Moldovan wine

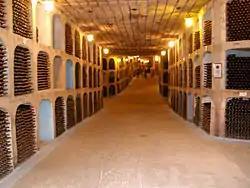
Mileștii Mici – the world's largest wine cellars

White varieties: Chardonnay, Sauvignon blanc, Aligoté, Pinot gris, Pinot blanc, Riesling, Traminer, Muscat, Silvaner, Müller-Thurgau, Rkatsiteli.